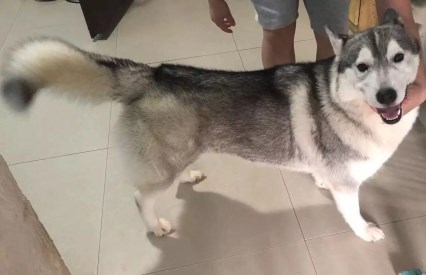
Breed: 1160-n000003-Siberian_husky